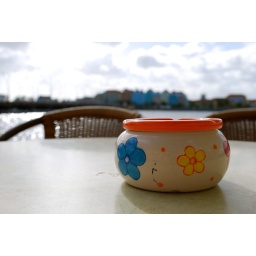
a restaurant in curacao. i liked the little pot. it was colorful compared to the brown tables and chairs.